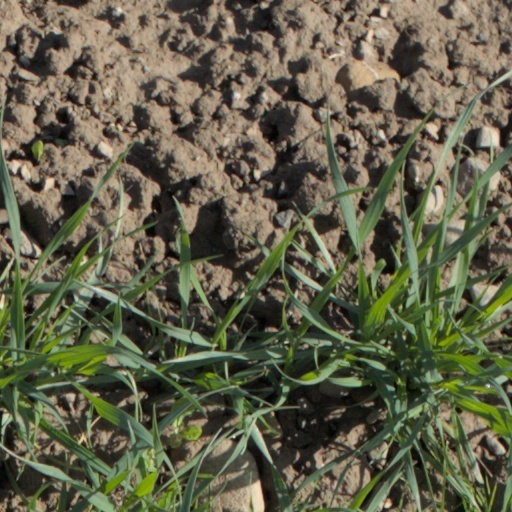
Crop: wheat